India at the 2020 Summer Olympics

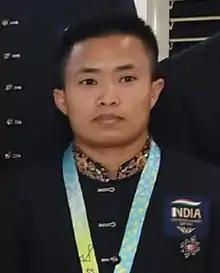
Portrait of judoka Shushila Likmambam

The qualification was based on the Badminton World Federation (BWF) rankings published on 15 June 2021 for the period between 29 April 2019 and 25 April 2021. Each NOC was permitted to enter a maximum of two players each in the men's and women's singles if both were ranked in the world's top 16. Similar regulations were also applied to the doubles event with each NOC allowed to enter a maximum of two pairs if both are ranked in the top eight. The remaining NOCs were entitled to one qualified per event until the quota for the event was exhausted. However, due to the COVID-19 pandemic, BWF confirmed that the qualification period technically closed on 15 June 2021 as no further play was possible, with the qualification decided by the rankings till the date.